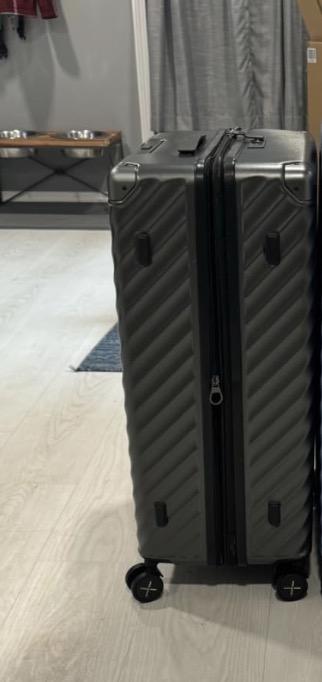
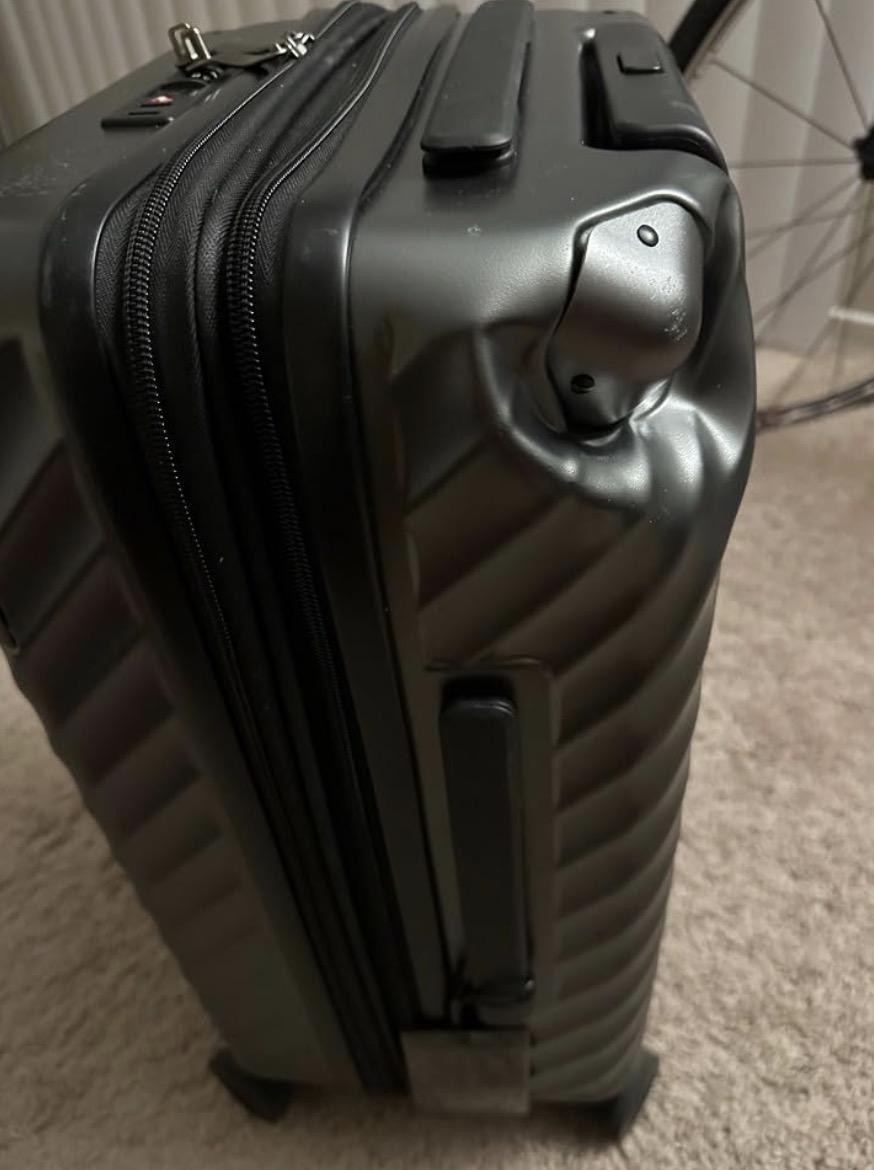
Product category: misc
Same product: yes